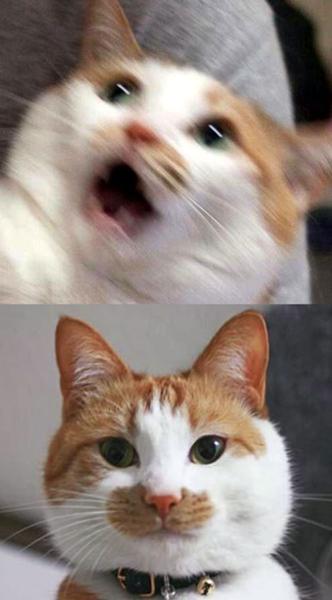
回答: ヤダヤダヤダ!ご主人出かけちゃヤダ!/ふぅ、行ったか...飼い主の相手も疲れるな